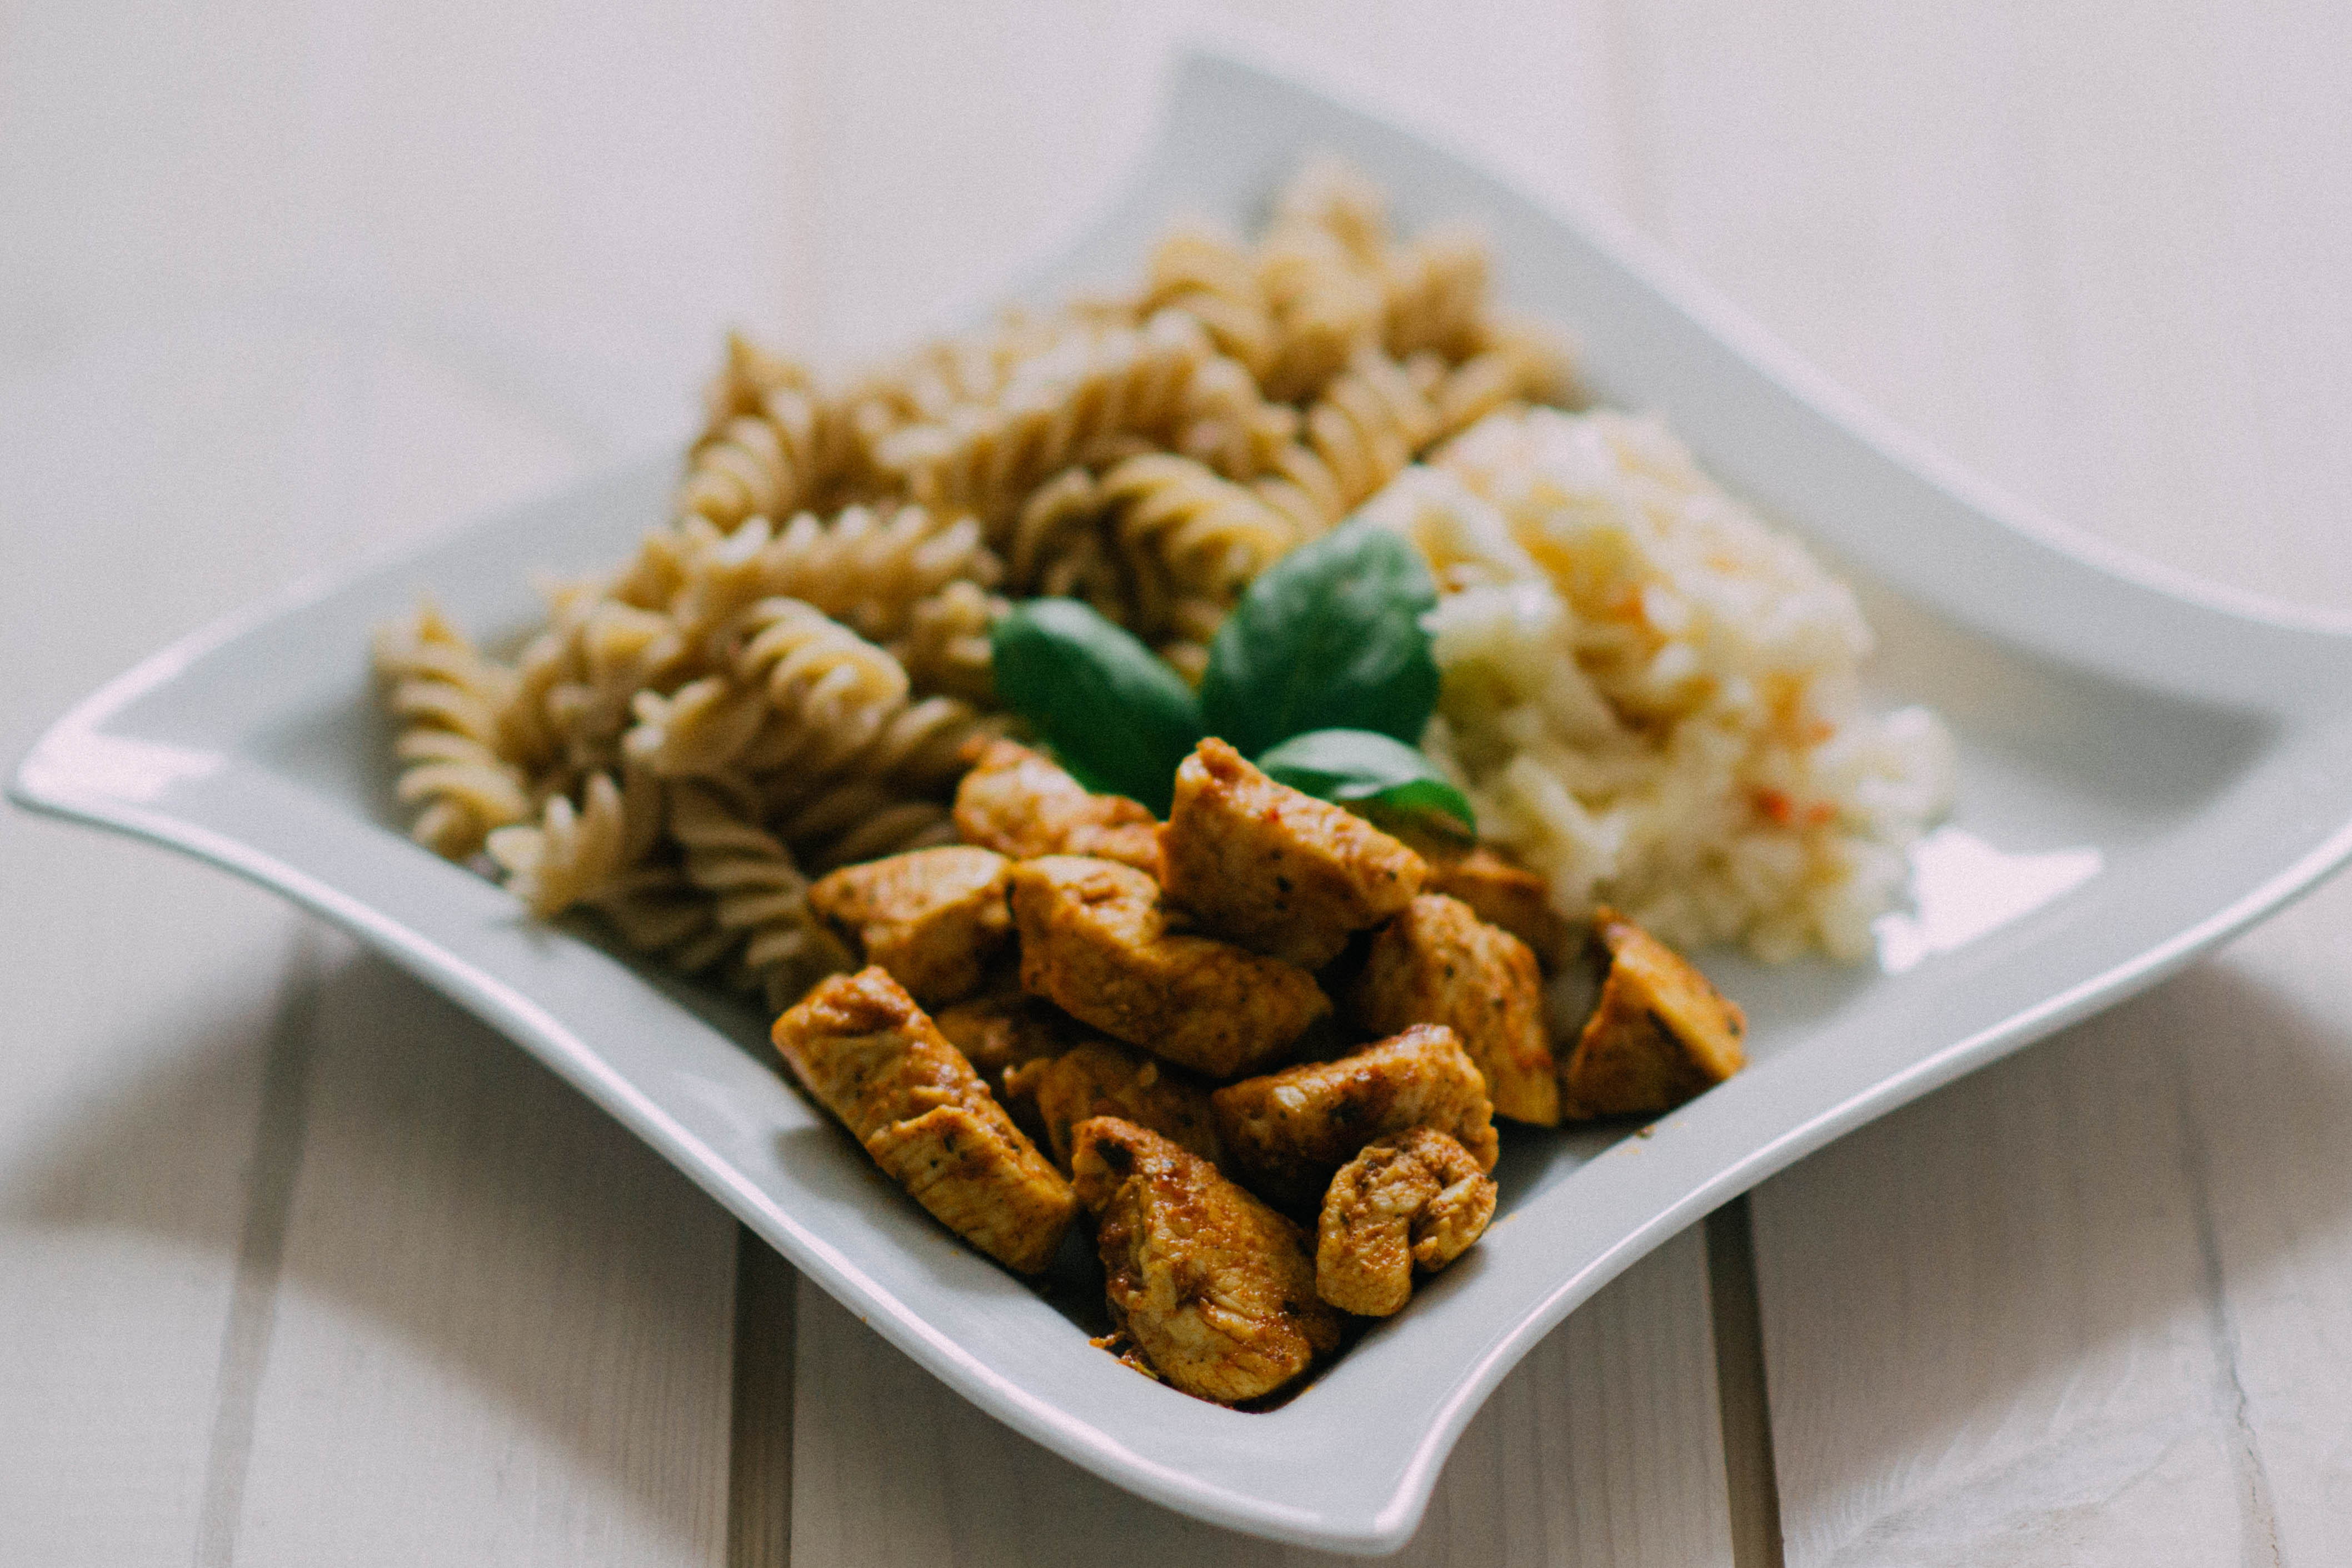
restaurant, dish, meal, food, produce, vegetable, meat, lunch, cuisine, pasta, asian food, noodles, dinner, vegetarian food, fried food